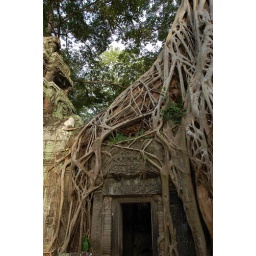
More tree roots wrapping around the ancient building